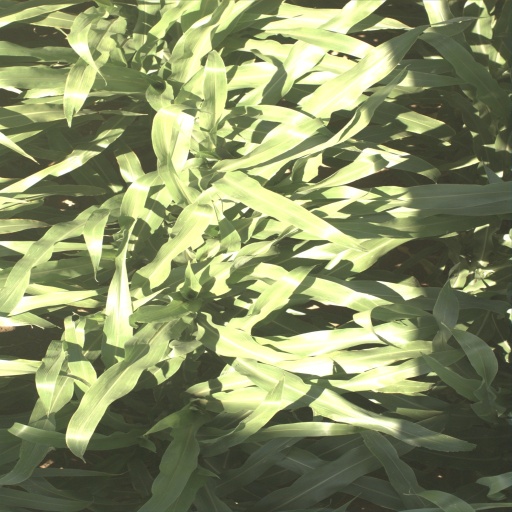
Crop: sorghum